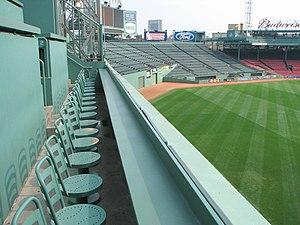
Sièges du ""Monstre Vert"" au Fenway Park, Boston, Massachusetts, USA